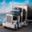
Label: truck